Pigeon toe

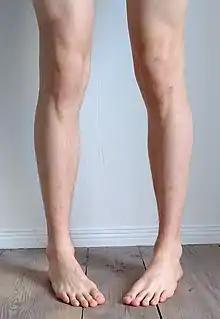

Pigeon toe, also known as in-toeing, is a condition which causes the toes to point inward when walking. It is most common in infants and children under two years of age and, when not the result of simple muscle weakness, normally arises from underlying conditions, such as a twisted shin bone or an excessive anteversion (femoral head is more than 15° from the angle of torsion) resulting in the twisting of the thigh bone when the front part of a person's foot is turned in.